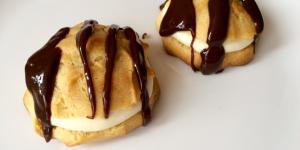
profiteroles de nata y chocolate